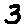
Label: 3